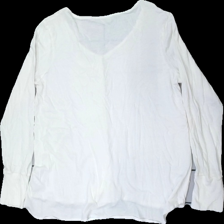
View: back
Type: Top
Category: Ladies
Brand: Me & I
Colors: White
Material: 100% cott
Cut: Regular, V-collar
Size: M
Price range: 50-100
Recommended usage: Reuse
Description: White top from Me & I, size M. Okay condition.